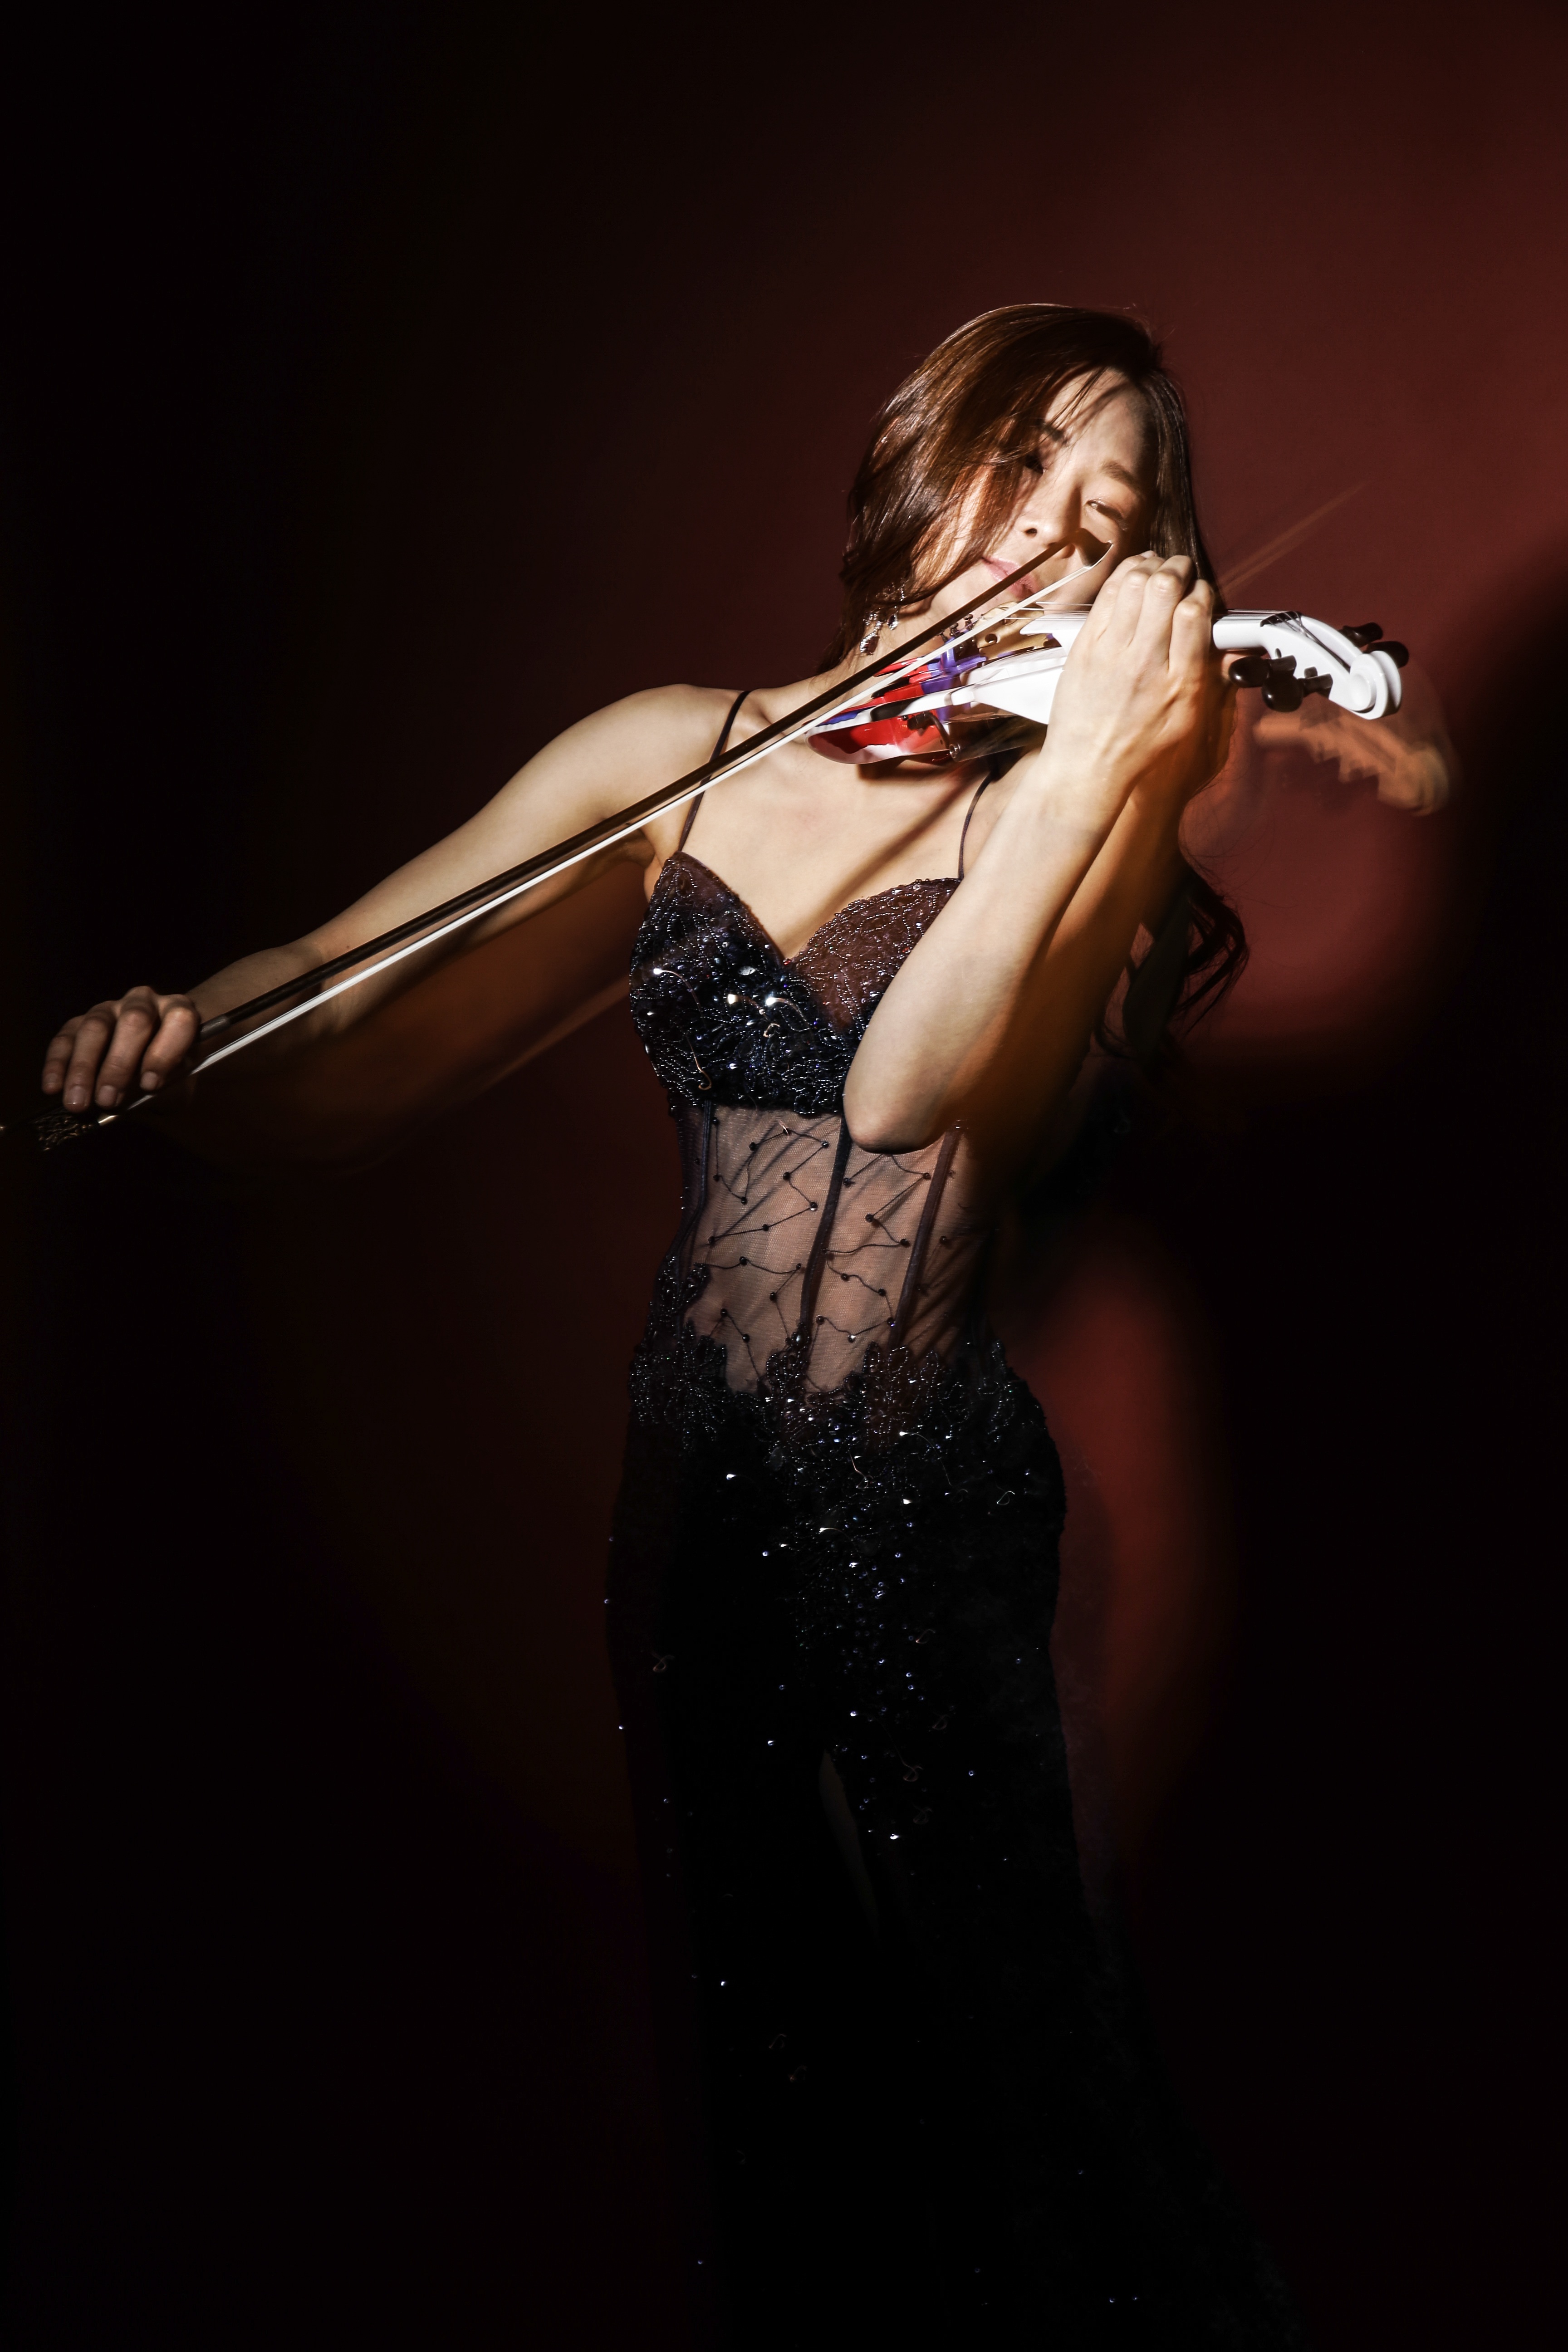
person, photography, concert, singer, model, darkness, musician, performance art, violin, stage, performance, singing, guitarist, performers, entertainment, violinist, performing arts, republic of korea, photo shoot, singer songwriter, julia roberts, played, e violin